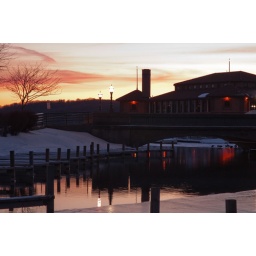
Found some open water in the spillway to the lake. The lake is still frozen.Lake Geneva, WisconsinPhotoADay - 57@bronenkant